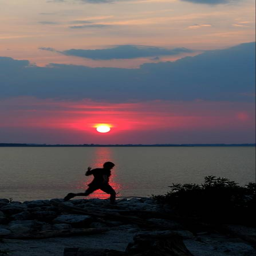
person , jumps along the shore at sunset during vacation .